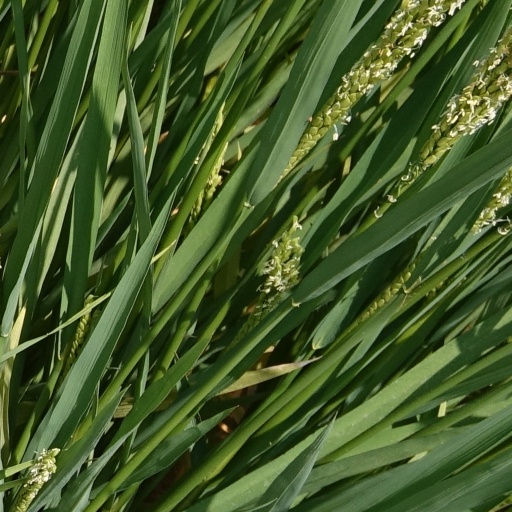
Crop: rice